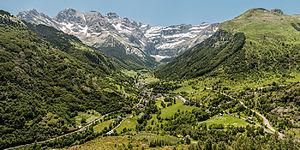
Commune, et cirque de Gavarnie, dans le département des Hautes-Pyrénées.
Le cirque de Gavarnie est un cirque naturel de type glaciaire situé dans le massif montagneux des Pyrénées, sur le territoire de la commune française de Gavarnie, dans le département des Hautes-Pyrénées, en région Occitanie.
Gavarnie est une ancienne commune française, située dans le département des Hautes-Pyrénées, en région Occitanie, devenue le 1ᵉʳ janvier 2016 une commune déléguée au sein de la commune nouvelle de Gavarnie-Gèdre.
Le tourisme dans les Hautes-Pyrénées constitue la première activité économique du département. Il résulte notamment de la pratique du pèlerinage à Lourdes, de l'attrait du pyrénéisme et de certains sites culturels.
L'Occitanie est une région administrative française créée par la réforme territoriale de 2014 comportant 13 départements, et qui résulte de la fusion des anciennes régions Languedoc-Roussillon et Midi-Pyrénées. Temporairement appelée Languedoc-Roussillon-Midi-Pyrénées, le nom « Occitanie » est officiel depuis le 28 septembre 2016 et effectif depuis le 30 septembre 2016. S'il est sous-titré « Pyrénées-Méditerranée » par le conseil régional, ce sous-titre n'apparaît pas dans le Journal officiel de la République française. Le conseil régional est présidée par Carole Delga depuis le 4 janvier 2016, et son chef-lieu est Toulouse.